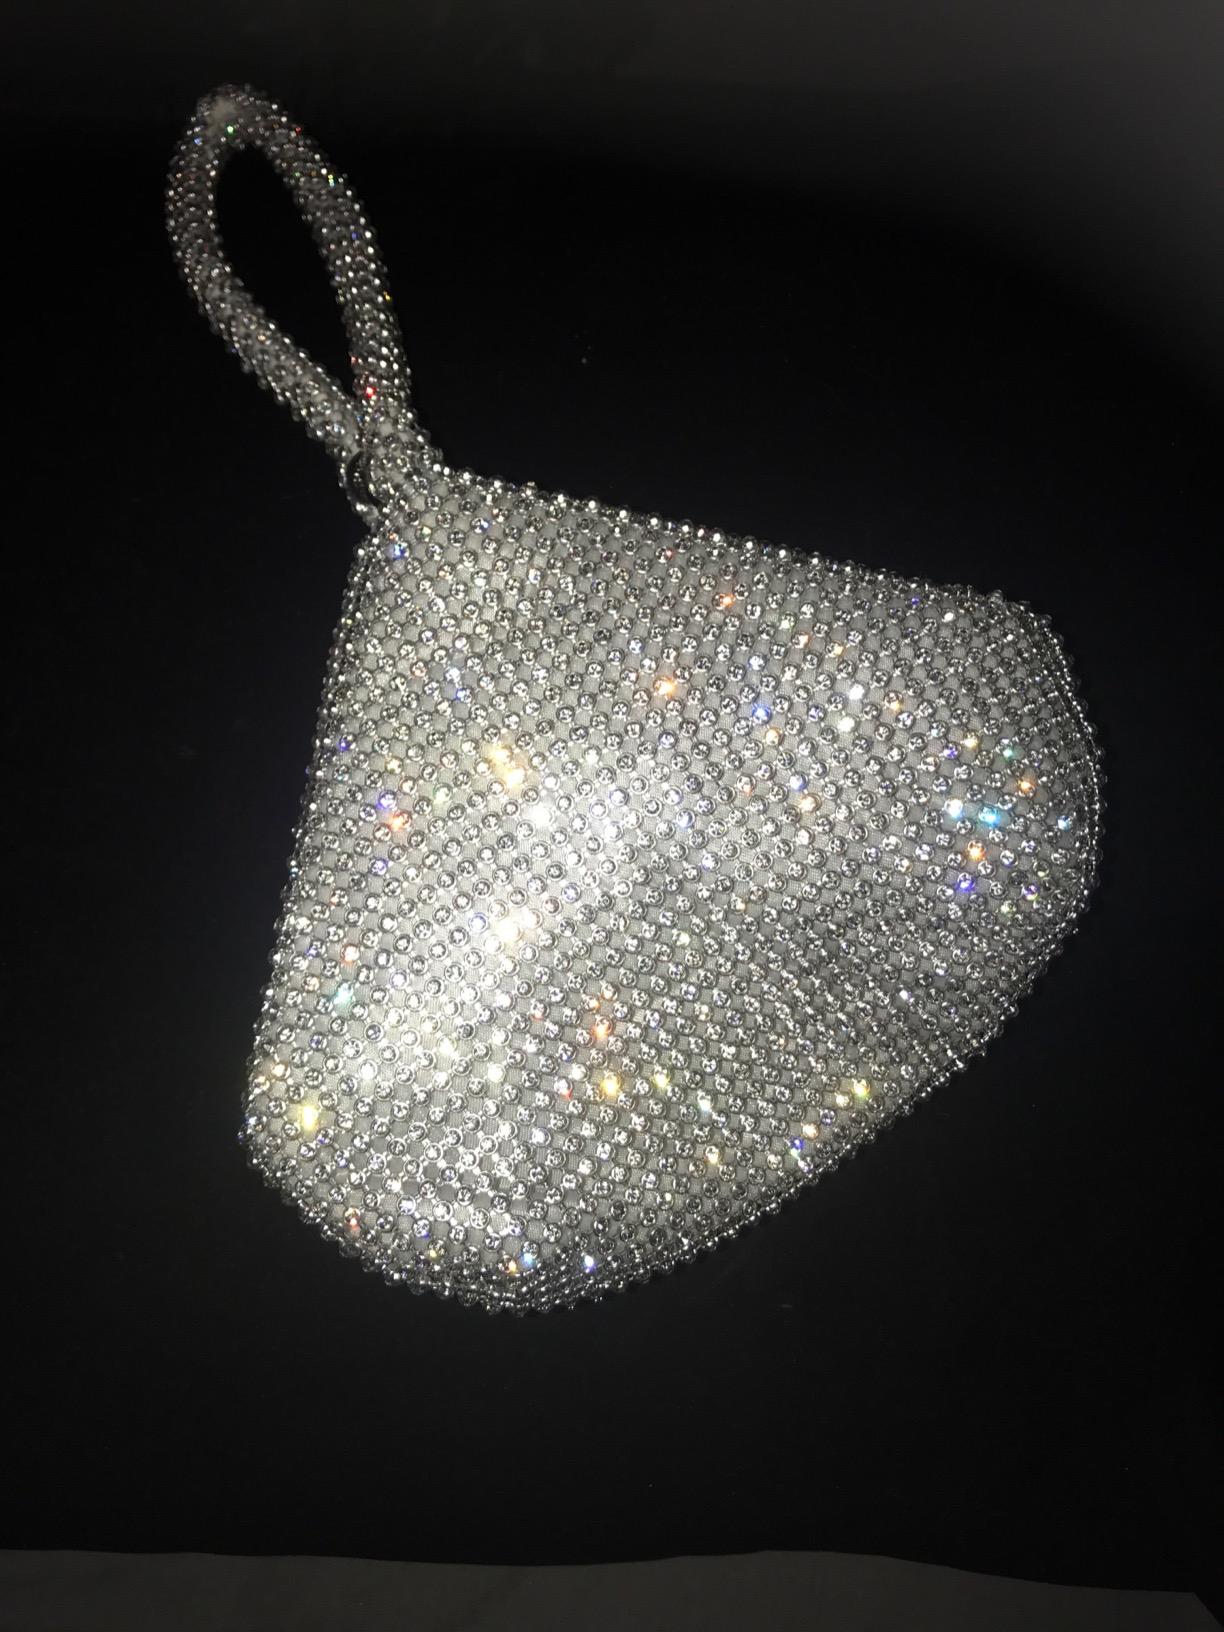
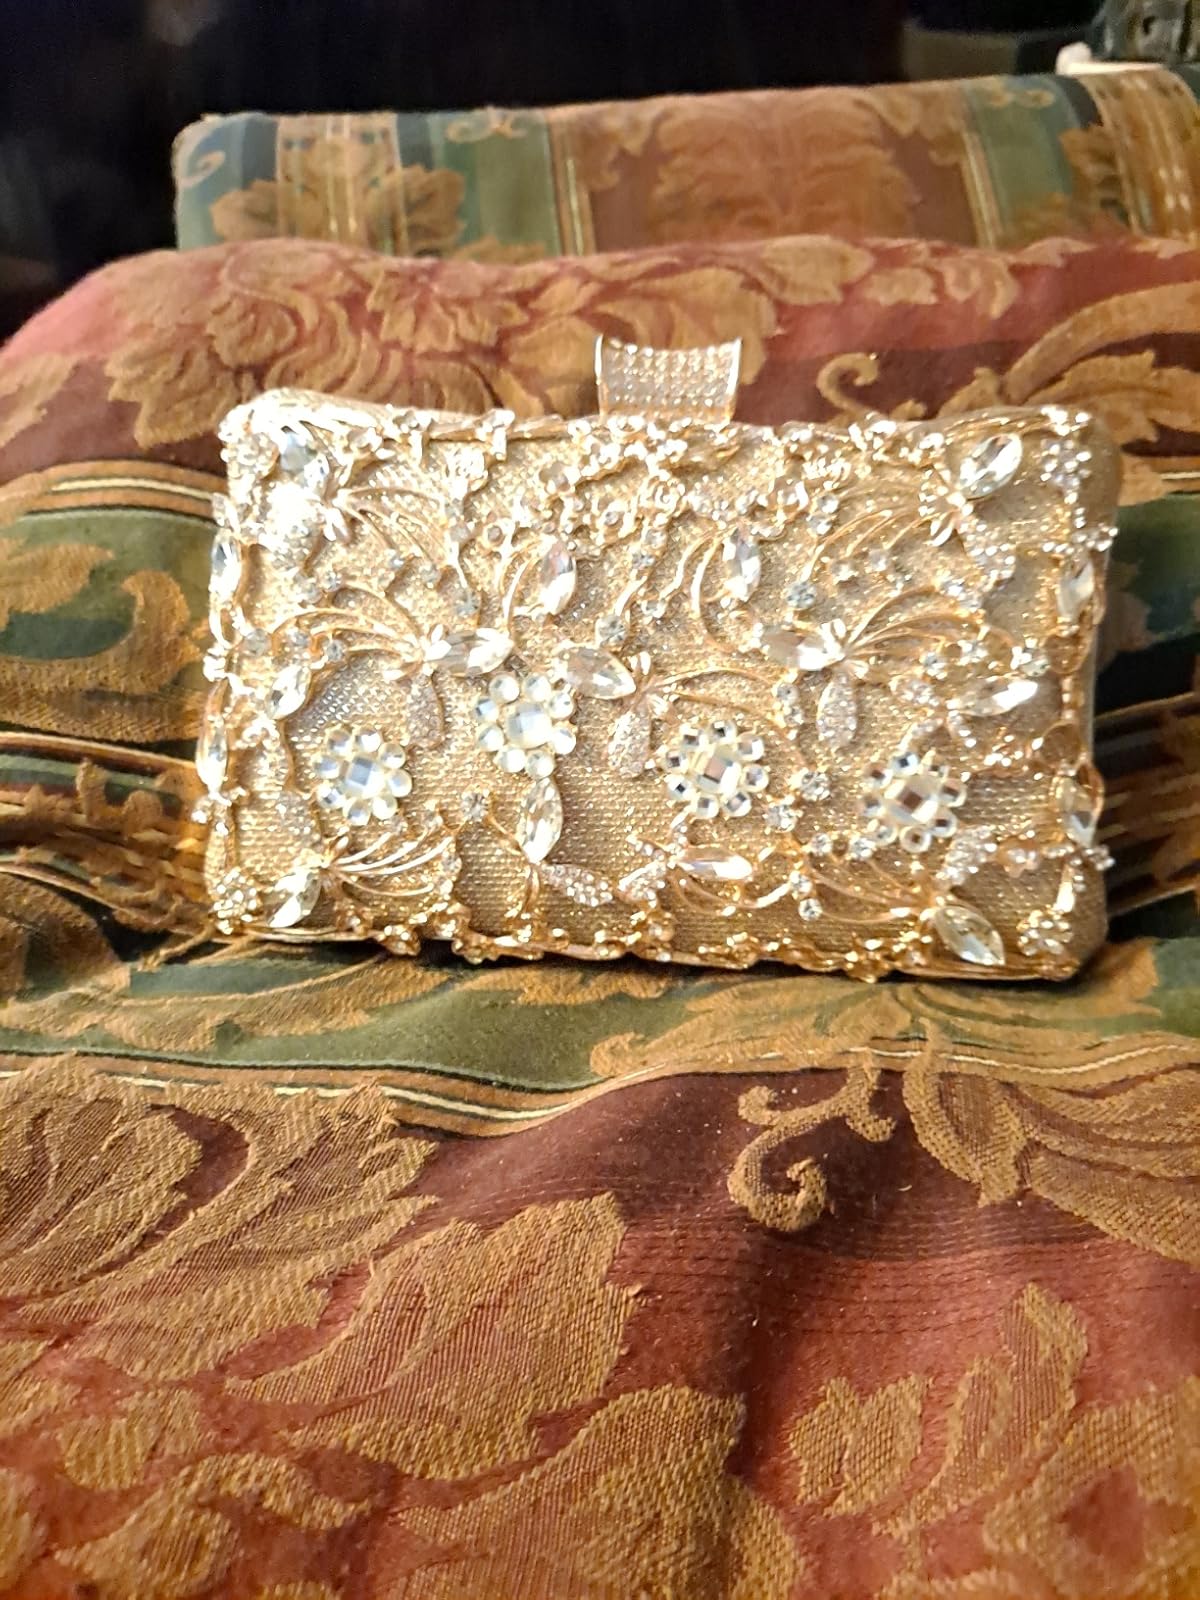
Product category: accessories_handbag
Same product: no